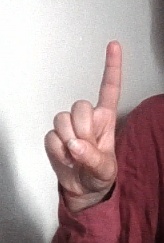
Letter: bb